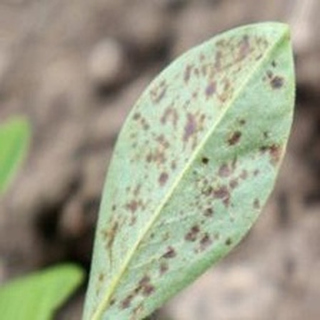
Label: groundnut_rust